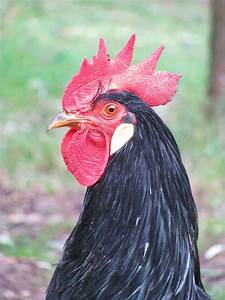
Label: gallina